Market East (Philadelphia)

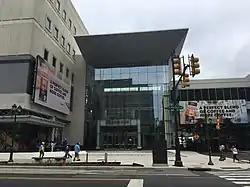
Fashion District Philadelphia

Over the next three decades the redevelopment authority significantly changed the face of Market East, with many older buildings being demolished. The major part of the redevelopment took place in the form of four major projects: the construction of The Gallery at Market East [a 2 phased project, which included a JC Penney's (now a Burlington Coat Factory)]; the relocation of the Regional Rail lines from the above ground Reading Terminal to the underground Jefferson Station and the corresponding Center City Commuter Connection and One Reading Center (now Aramark Tower); the new United States Courthouse and Detention Facility; and the construction of the Pennsylvania Convention Center and the corresponding new Marriott Hotel, renovation of Reading Terminal and related facilities. Several other projects were also conducted concurrently, including the renovation of the Wanamaker’s department store (now a Macy's), and PSFS Building, (now a Loews Hotel).